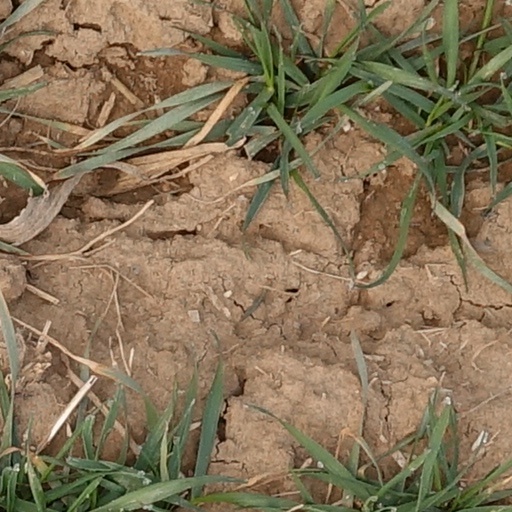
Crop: wheat